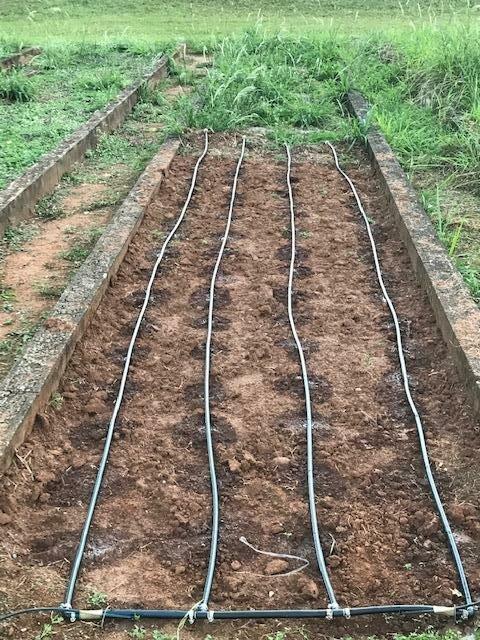
Huu ni mradi wa kilimo mdogo, ukiwa na vitanda vilivyoandaliwa kwa bustani. Kila kitanda kimezungukwa kwa kingo za zege au mbao, ndani ya vitanda, udongo umelimwa vizuri na unaonekana kuwa na unyevunyevu. Mifumo ya umwagiliaji wa matone, umewekwa kwenye mistari minne ikiwa na mabomba meupe madogo yaliyotandazwa. Mabomba haya yameunganishwa kwenye bomba kubwa la msongozaji uliowekwa chini.